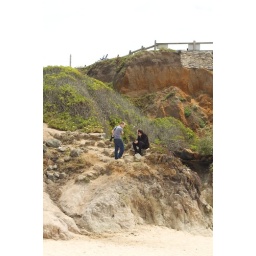
Matt and Collin chilling on the rocks above the beach